George Samuel Perrottet

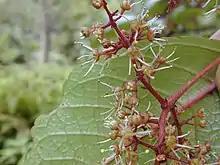
"Perrottetia sandwicensis"

In 1832 Perrottet was appointed correspondent of the Museum National d'Histoire Naturelle in Paris, and from 1834 to 1839 was assigned to the Jardin Botanique et d'Acclimatation (garden of botany) and acclimatisation of the French government in Pondicherry. In 1839 he returned to France, where he became involved with silkworm cultivation. From 1843 until his death in 1870, he headed and established the botanical gardens in Pondicherry as they are known today. He also took an interest in moths and silkworms.